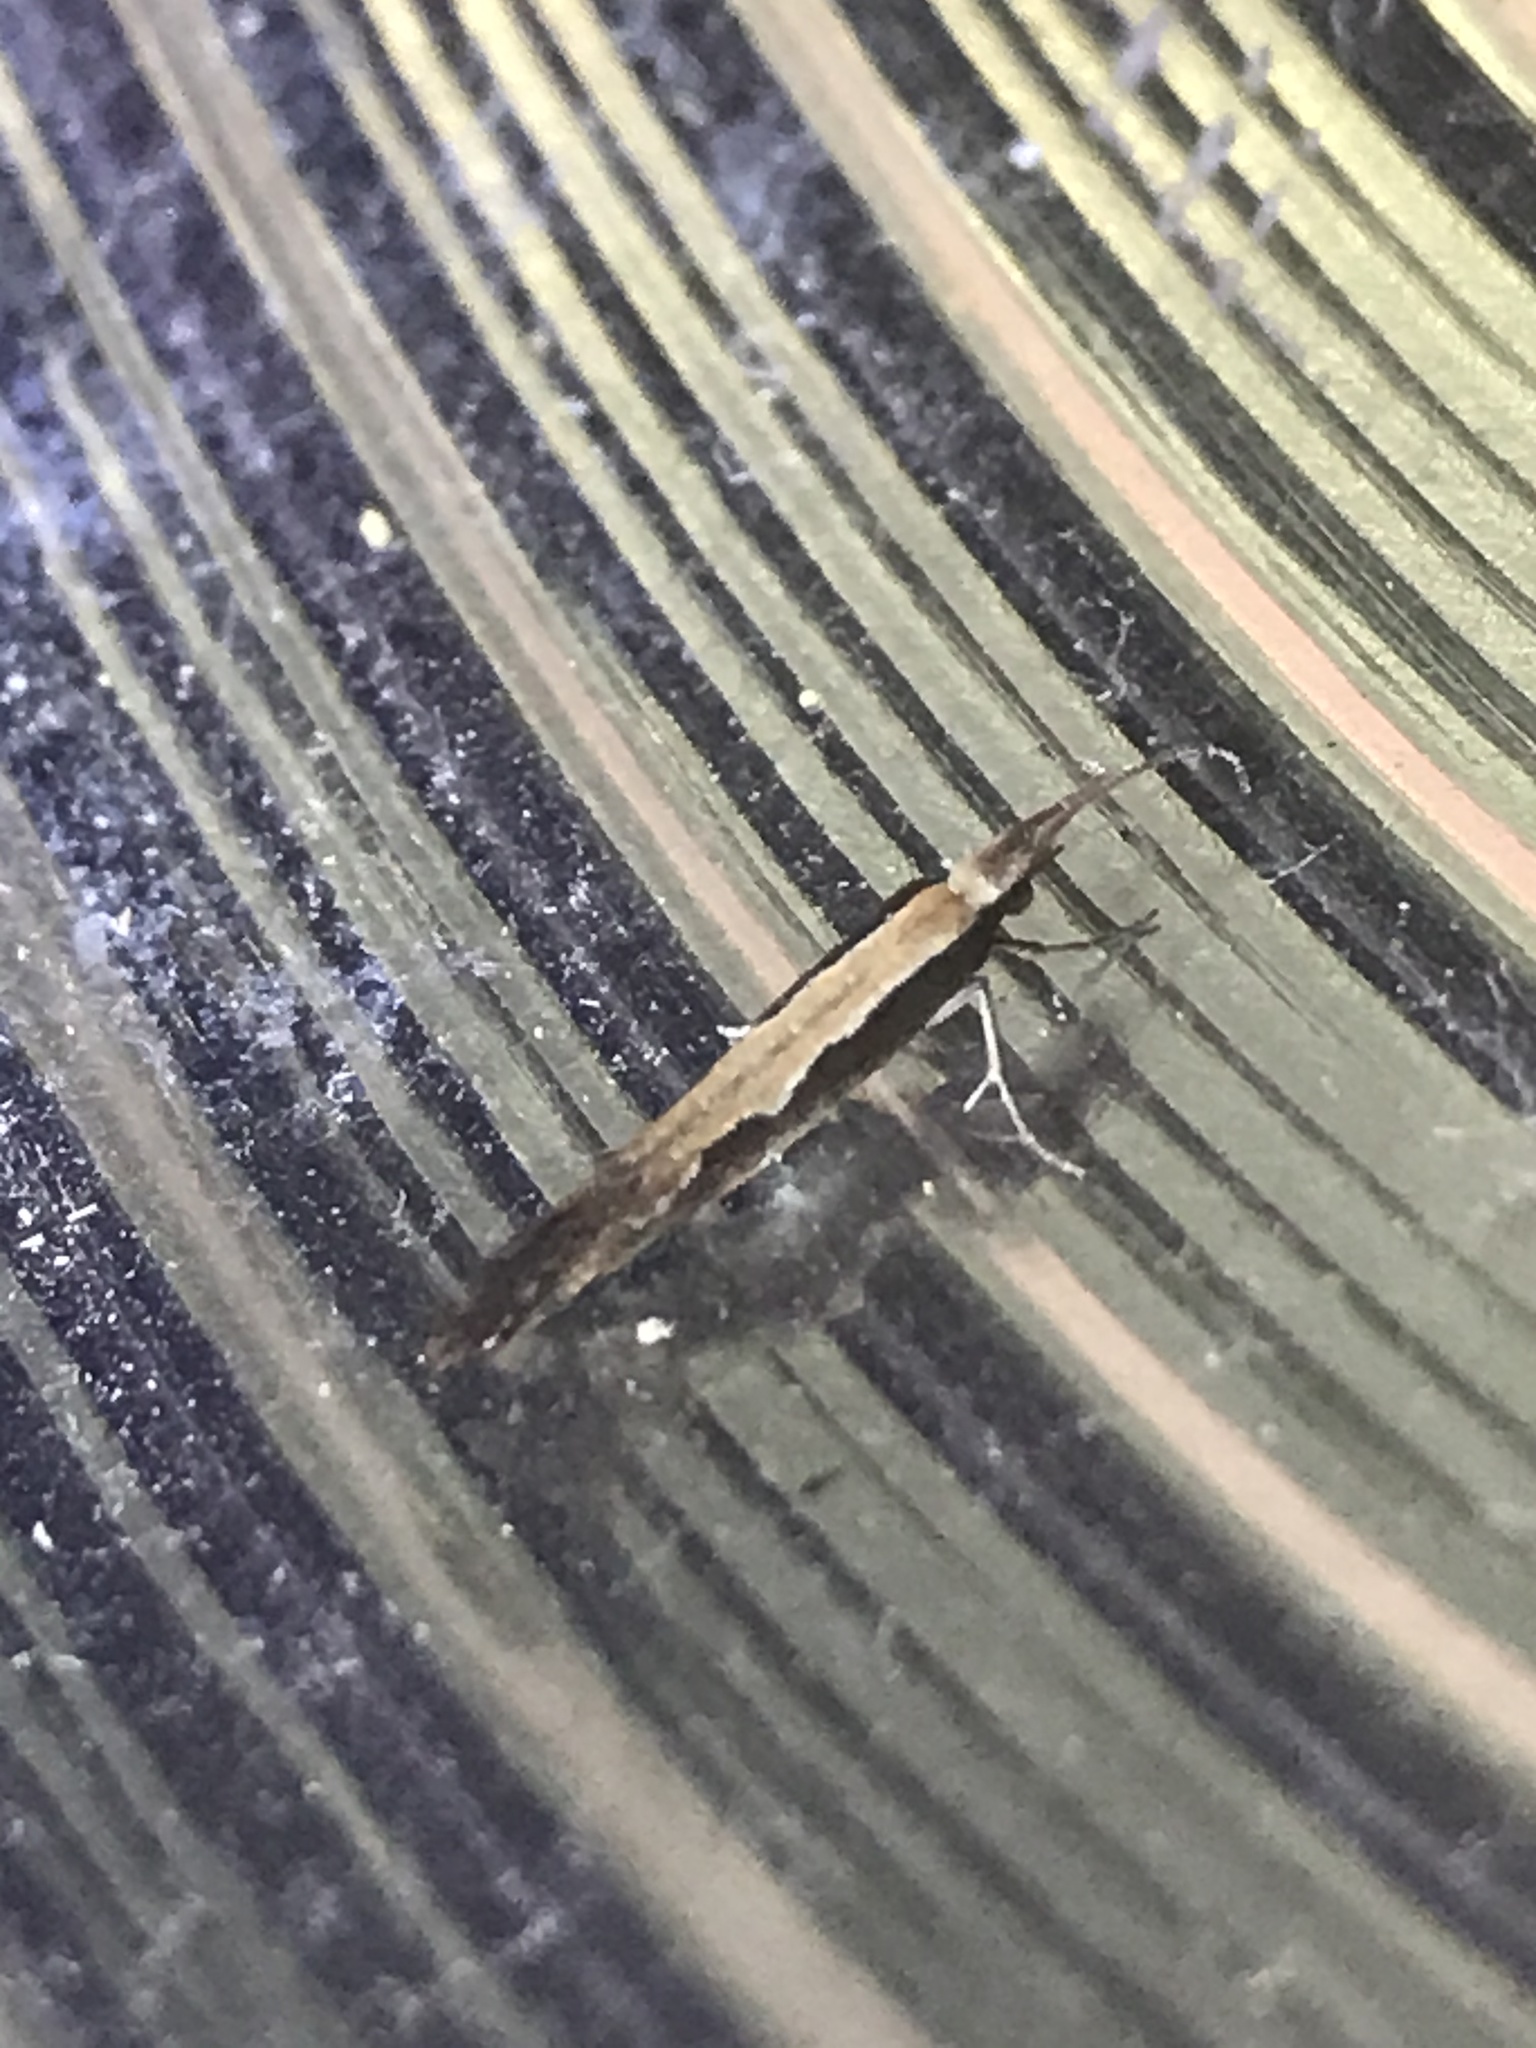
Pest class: diamondback_moth